Thorne and Hatfield Moors

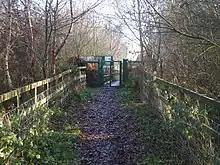
The entrance onto Thorne Moors National Nature Reserve from Moorends

The archaeology of Hatfield and Thorne is extensive and complex.